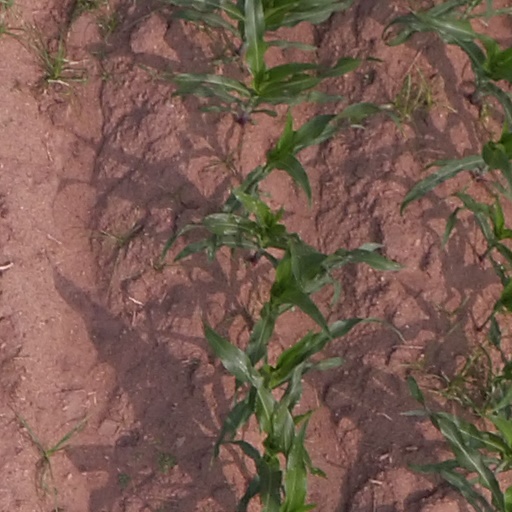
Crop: maize; corn